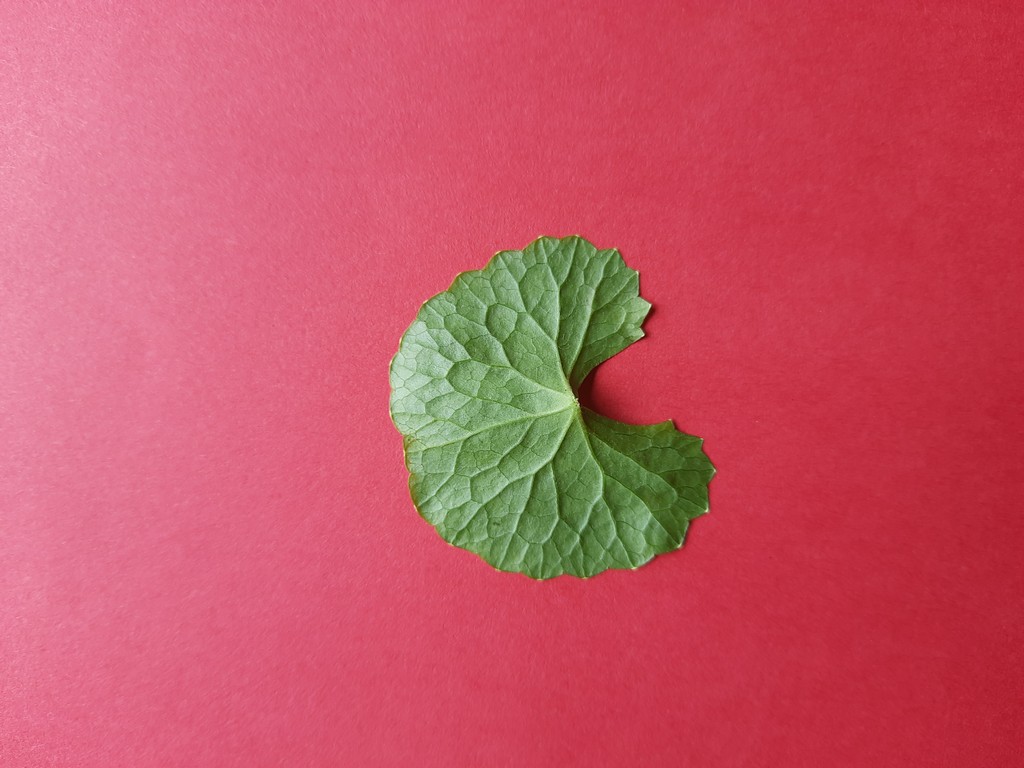
Label: Healthy